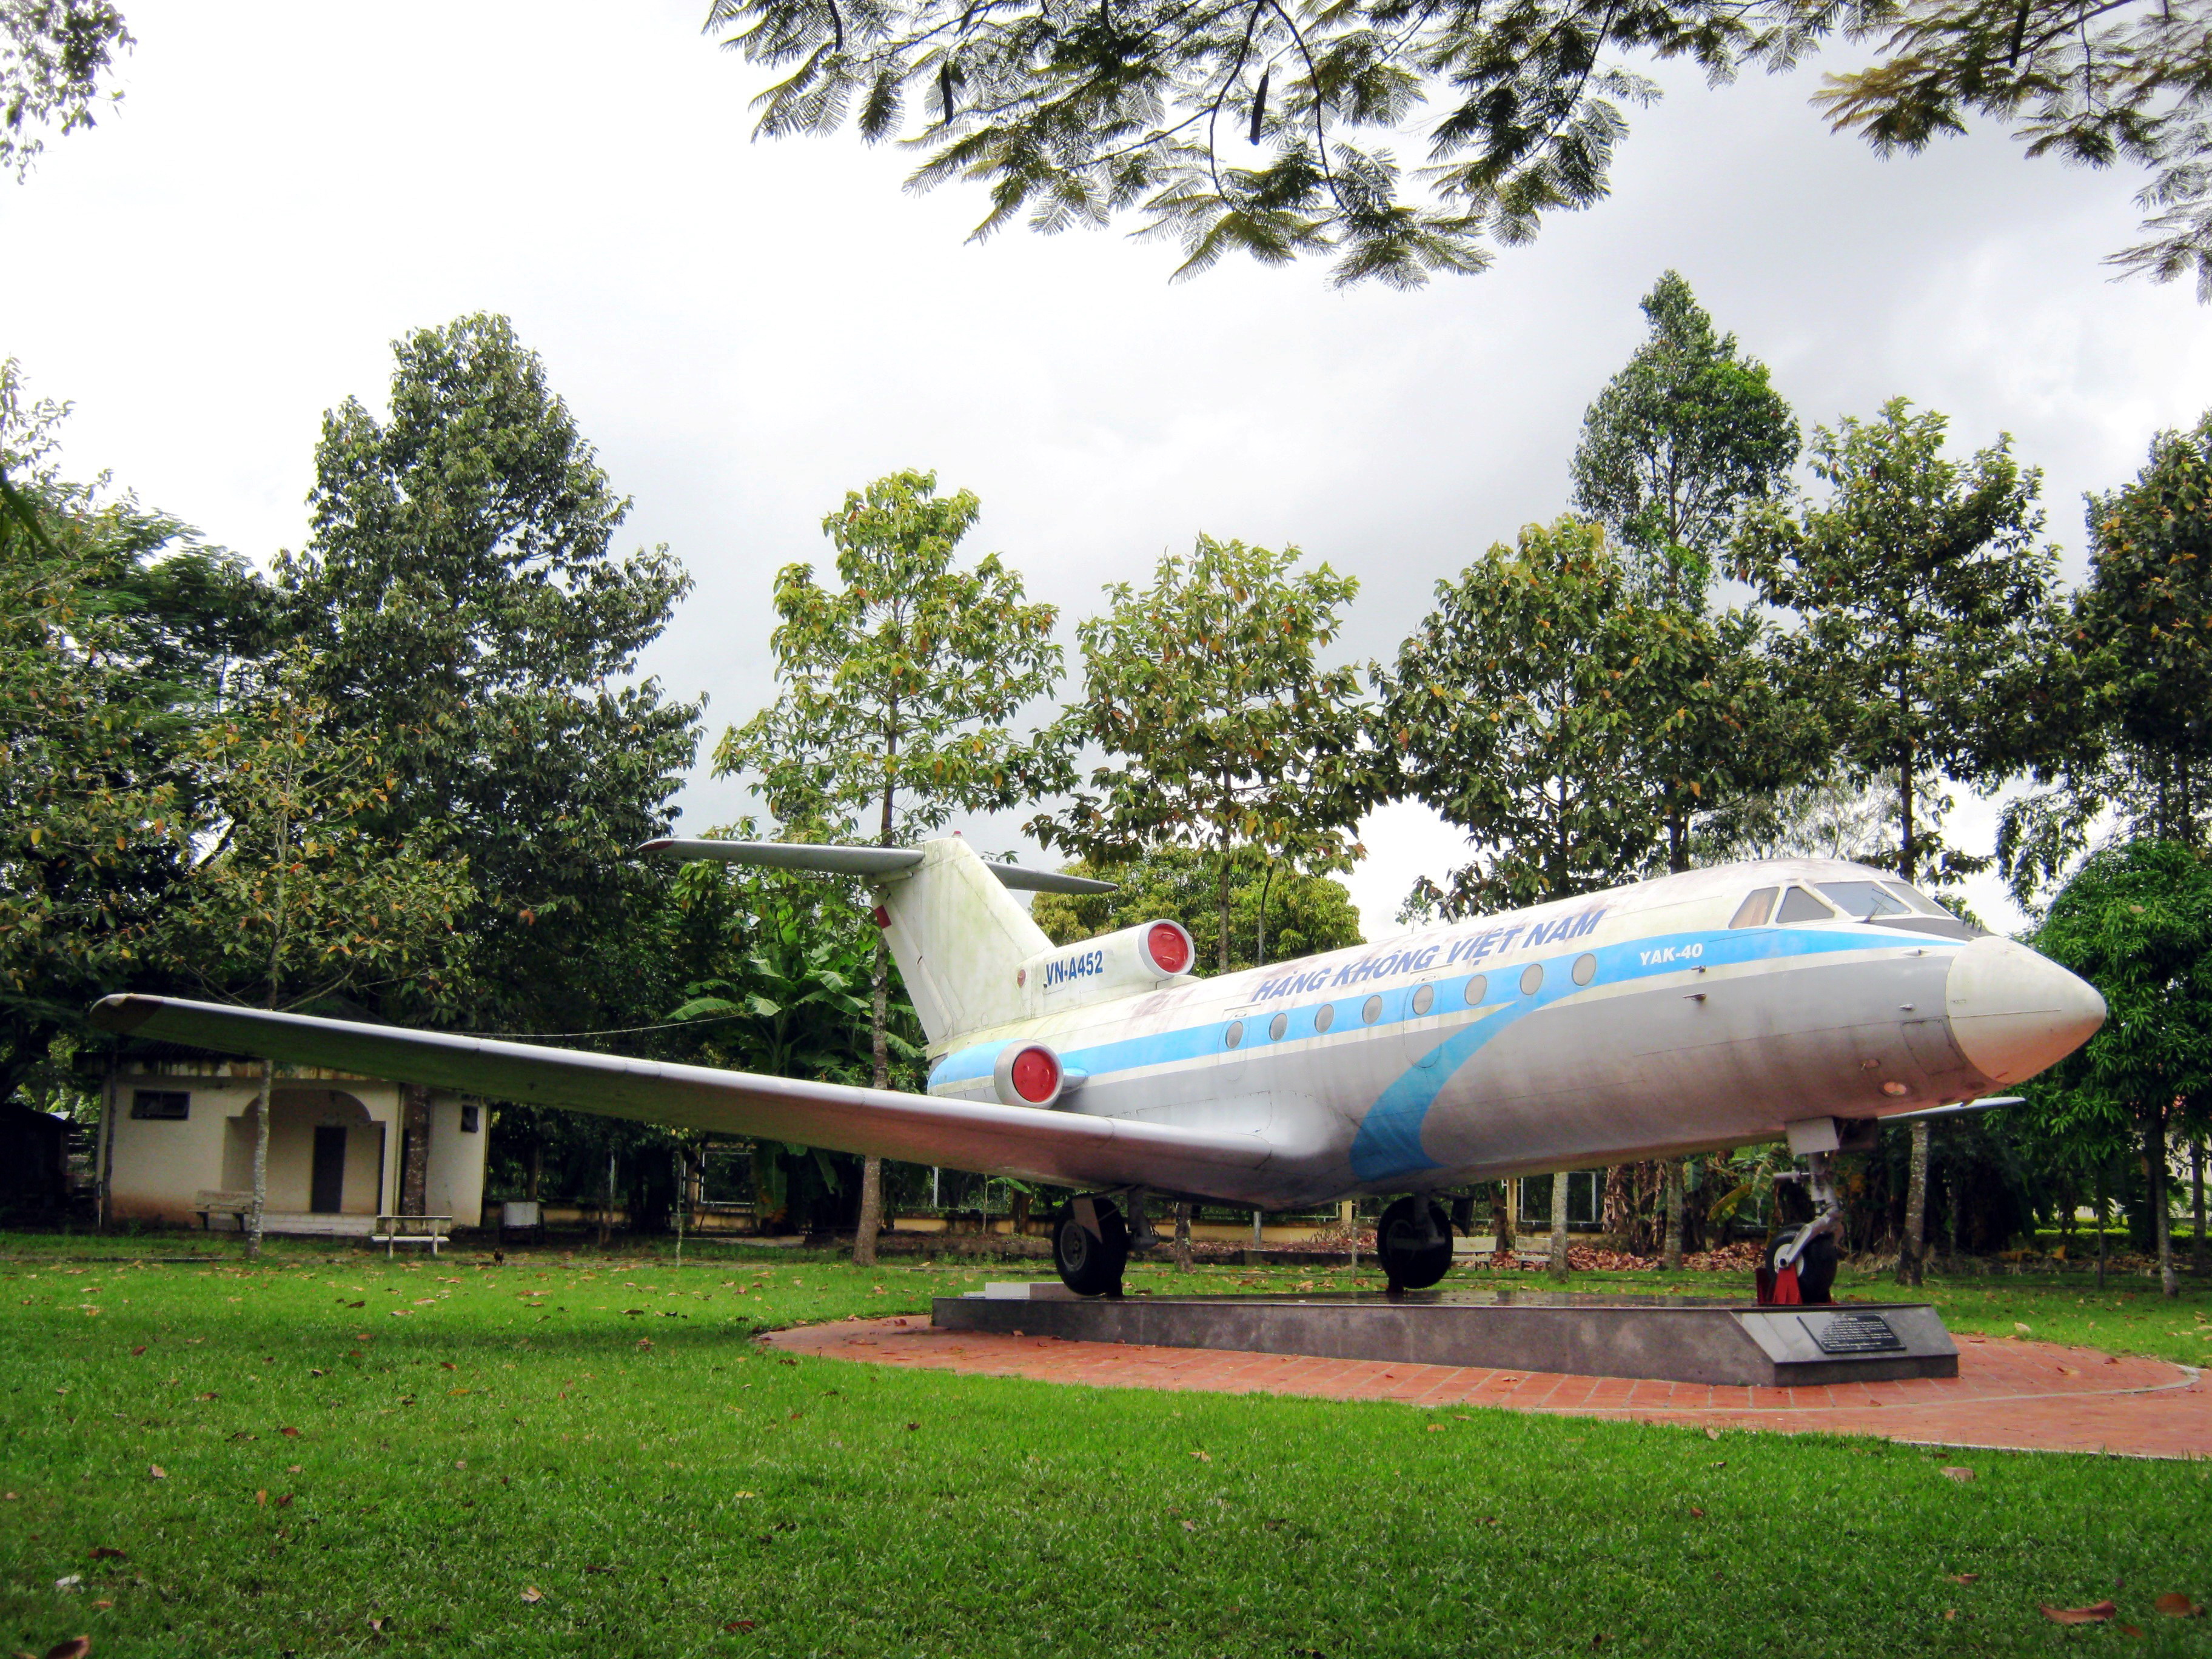
user: text: Màu chủ đạo của chiếc máy bay trong hình là gì?
assistant: text: Trắng và xám.

user: text: Có bao nhiêu cửa sổ tròn nhỏ có thể nhìn thấy rõ trên thân máy bay?
assistant: text: Năm.

user: text: Dòng chữ "HÀNG KHÔNG VIỆT NAM" trên thân máy bay cho biết điều gì về bối cảnh của chiếc máy bay này?
assistant: text: Chiếc máy bay này từng phục vụ trong ngành hàng không dân dụng của Việt Nam.

user: text: Dựa vào thông tin trên thân máy bay, hãy cho biết số đăng ký và loại máy bay này, đồng thời nó thuộc về tổ chức nào?
assistant: text: Số đăng ký là VN-A452, loại máy bay là YAK-40, và nó thuộc về Hàng không Việt Nam.